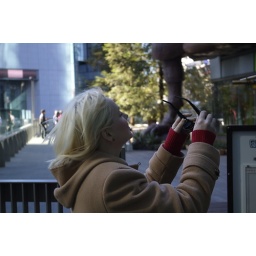
In front of the Tokyo TV building, it was next door to our hotel in Shimbashi.